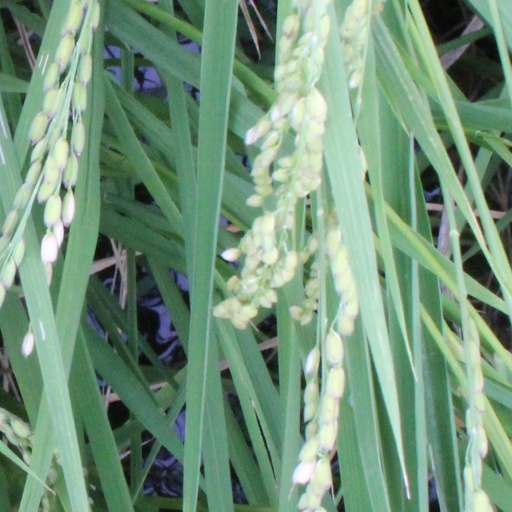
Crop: rice